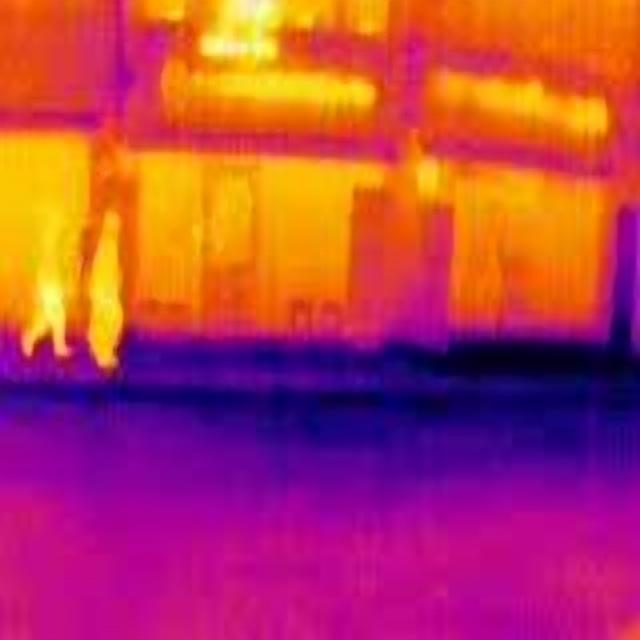
Detected objects:
label: person
label: person